Kim Roberts (poet)

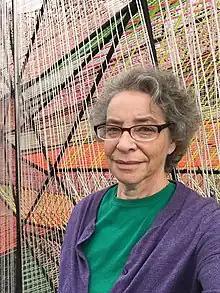
Kim Roberts, 2019

Kim Roberts (born 1961) is an American poet, editor, and literary historian who lives in Washington, D.C.